Longhai, Zhangzhou

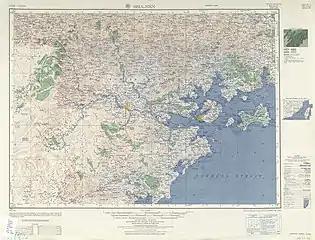

Longhai's main urban area comprises . The city's executive, legislature and judiciary are located there, along with the CPC and PSB branches.